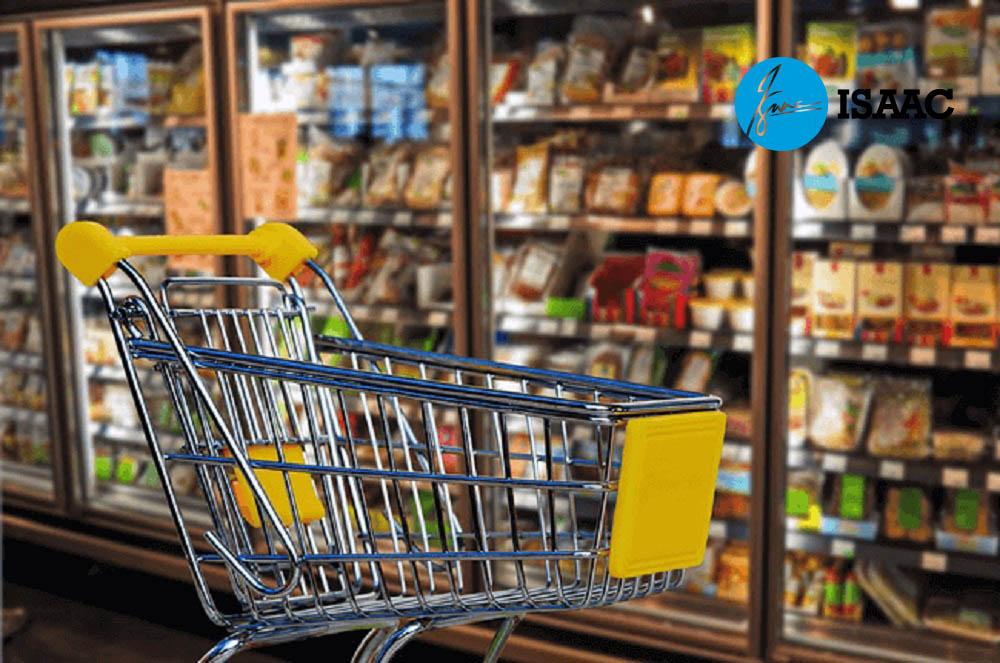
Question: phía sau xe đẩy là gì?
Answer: phía sau xe đẩy là các tủ đựng thực phẩm